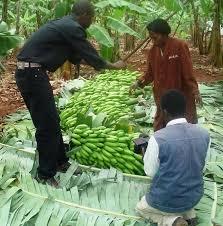
Ndizi hii inafaida katika mkulima kwa kua anaweza kuuza ndizi hii iliaweze kupata mapato na pia anaweza kuivisha ndizi ili aweze kutumia kama chakula na kupeleka sokoni pia.